Harald Madsen

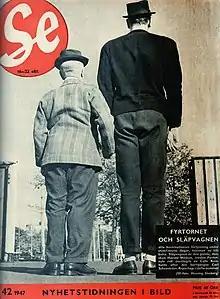
Fy og Bi in the magazine Se, 1947

Harald Martin Bergmann Madsen (20 November 1890 – 13 July 1949) was a Danish film actor. He appeared in 51 films between 1917 and 1948. Harald Madsen was a part of the Danish comedian couple "Fyrtårnet og Bivognen" ("Fy og Bi"), known as "Long & Short" in the United Kingdom and "Ole & Axel" in the United States, alongside his partner Carl Schenstrøm (Fy).